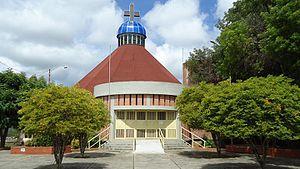
Ambrosio est l'une des neuf paroisses civiles de la municipalité de Cabimas dans l'État de Zulia au Venezuela. Elle est l'une des paroisses civiles urbaines du chef-lieu de la municipalité de Cabimas avec celles de Carmen Herrera, Germán Ríos Linares et La Rosa.